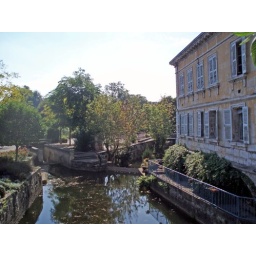
Old house by the water